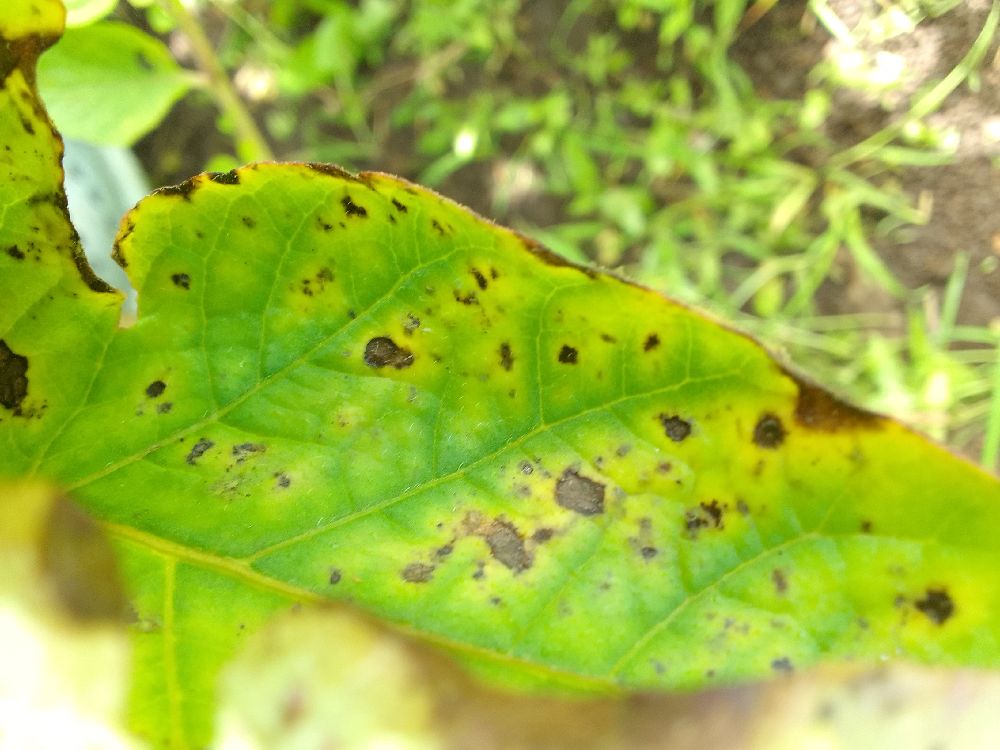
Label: Early blight